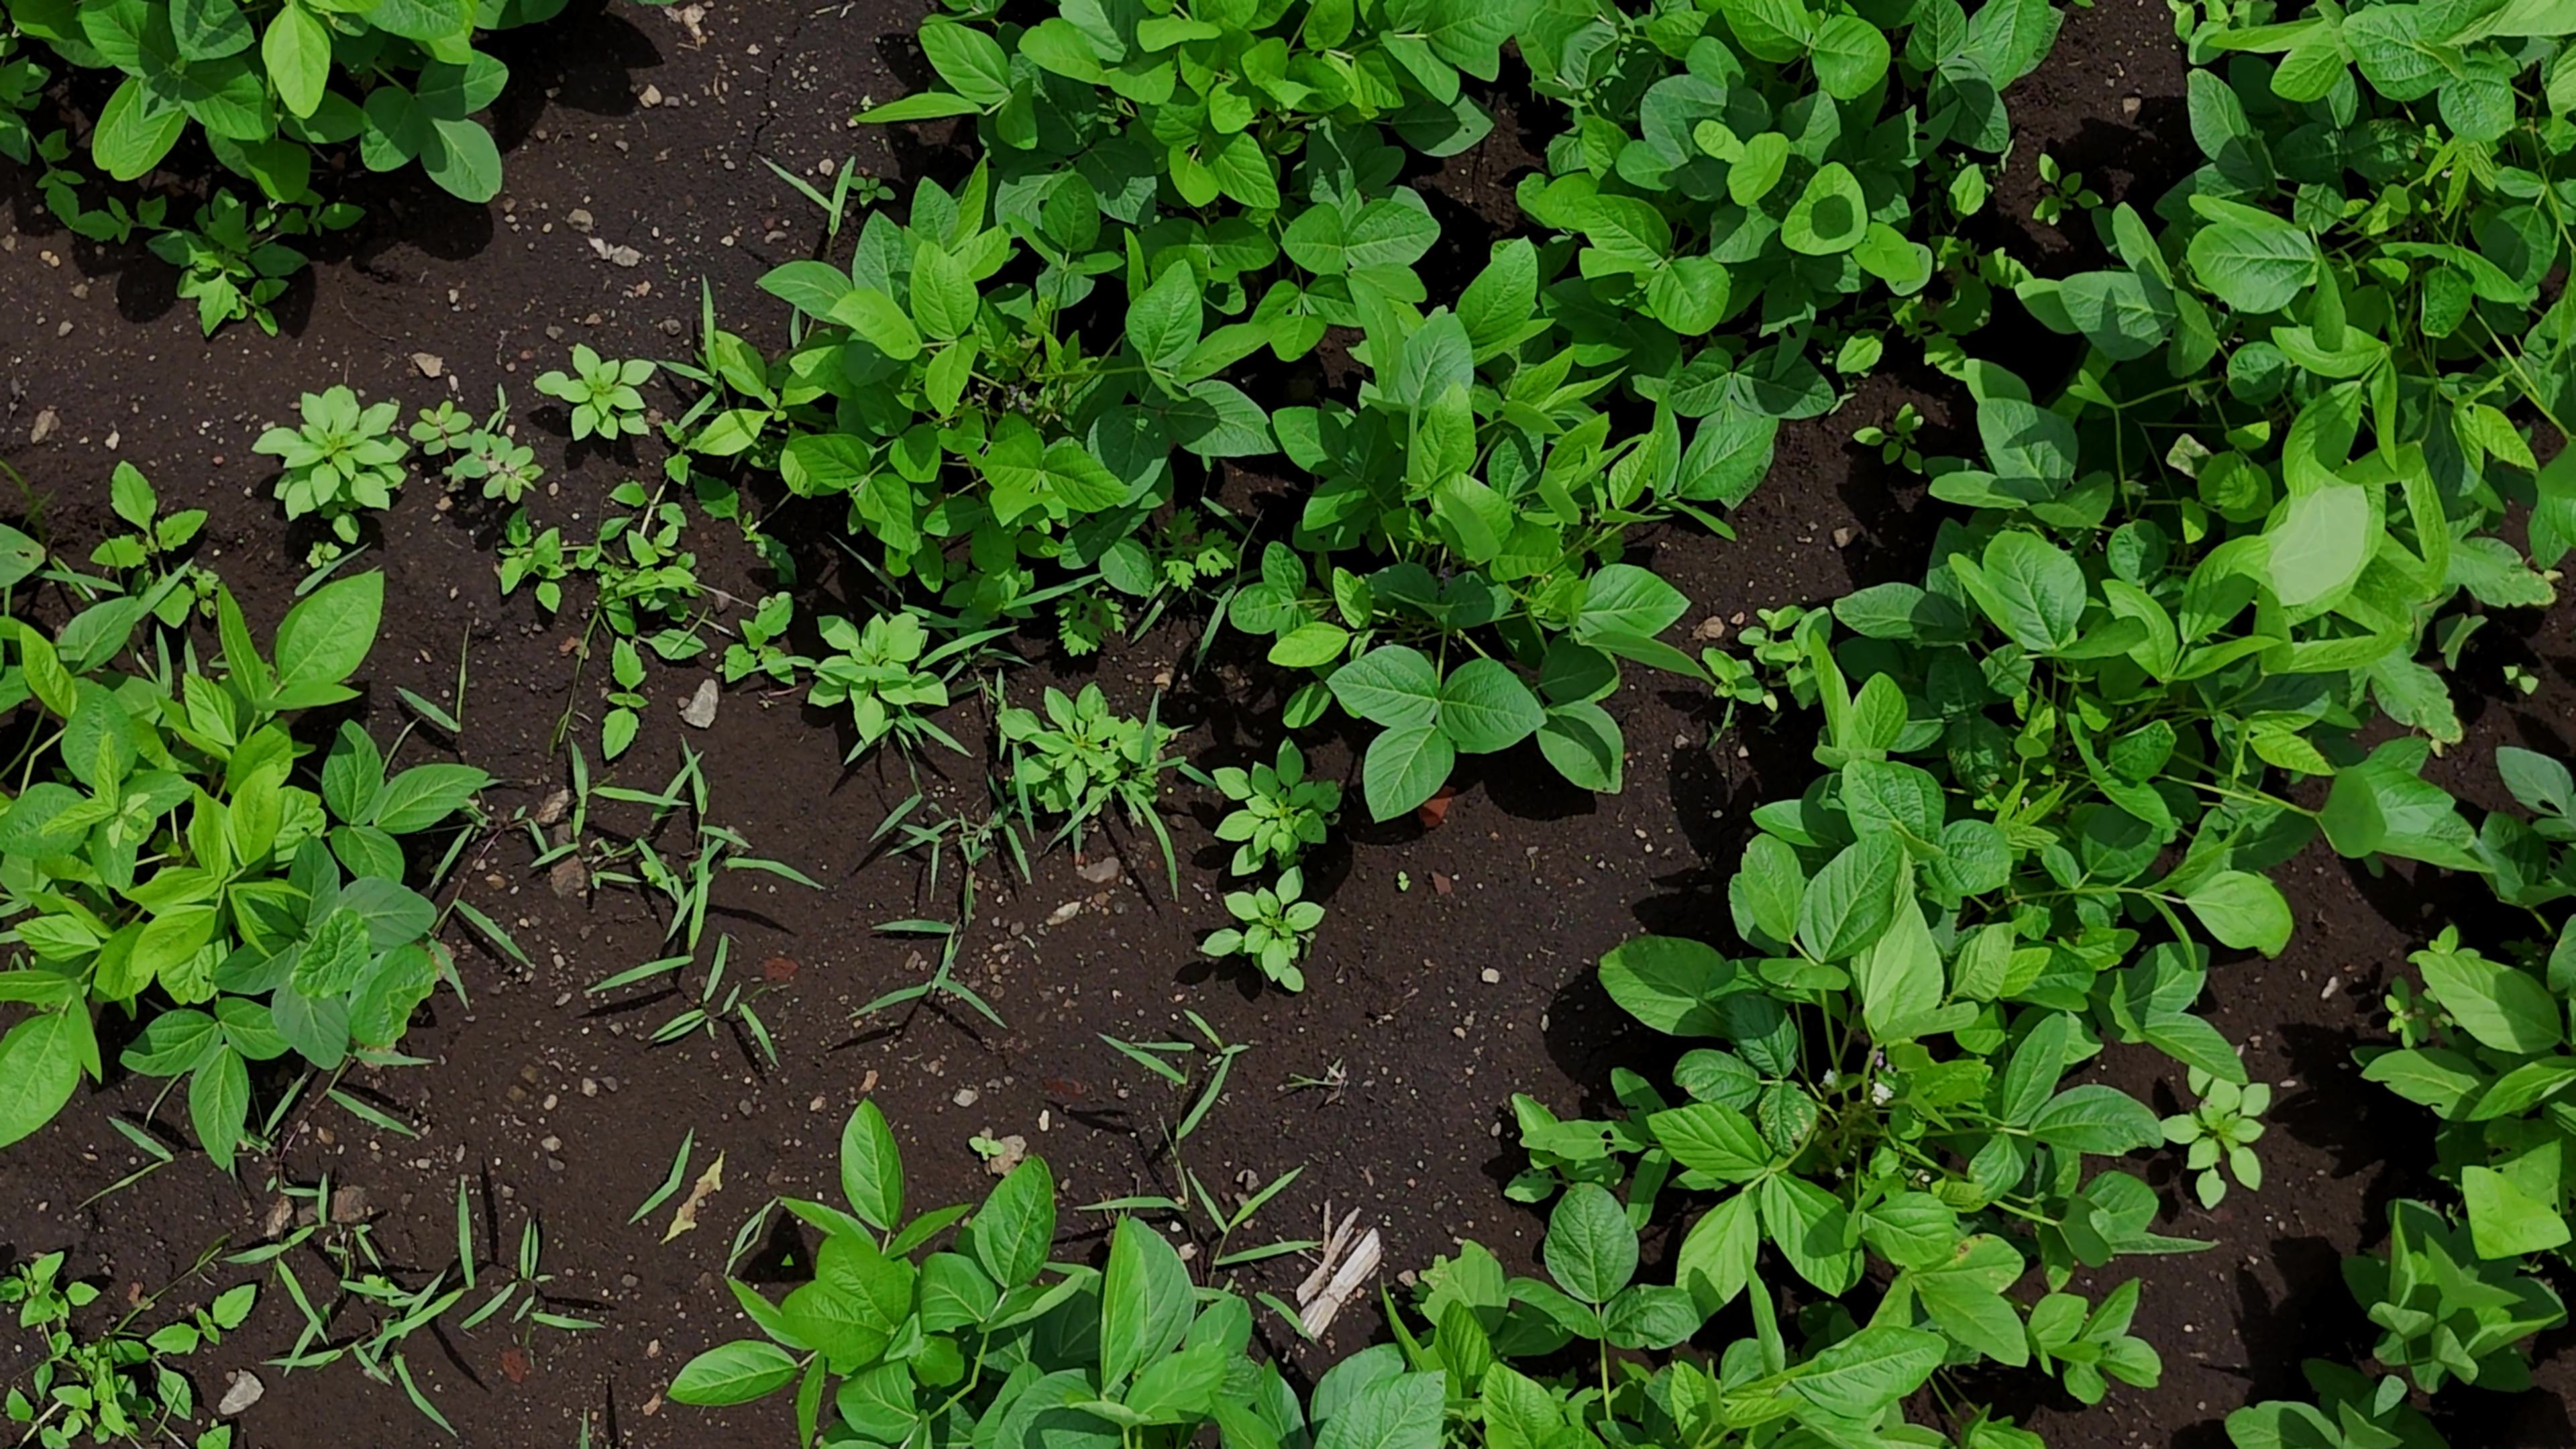
Label: Healthy